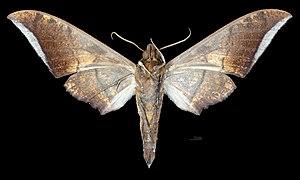
Ambulyx phalaris est une espèce d'insectes lépidoptères de la famille des Sphingidae, sous-famille des Smerinthinae, tribu des Ambulycini, et du genre Ambulyx.